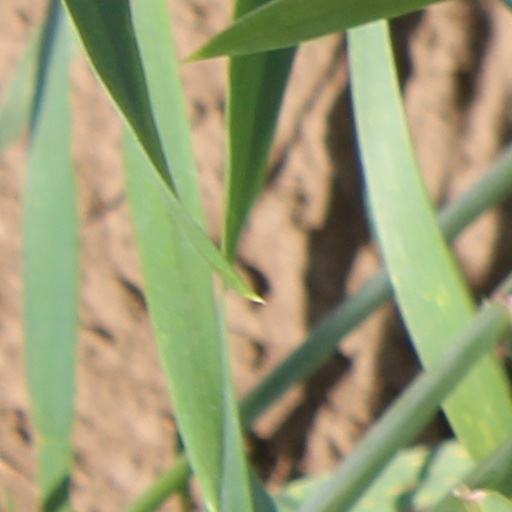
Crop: wheat